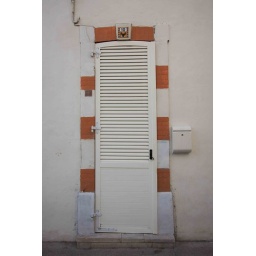
Taken on a random street in Camargue, a region in France famous for bull fighting and delicious bull meat.